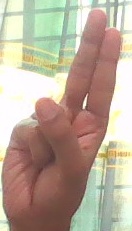
ASL sign: U